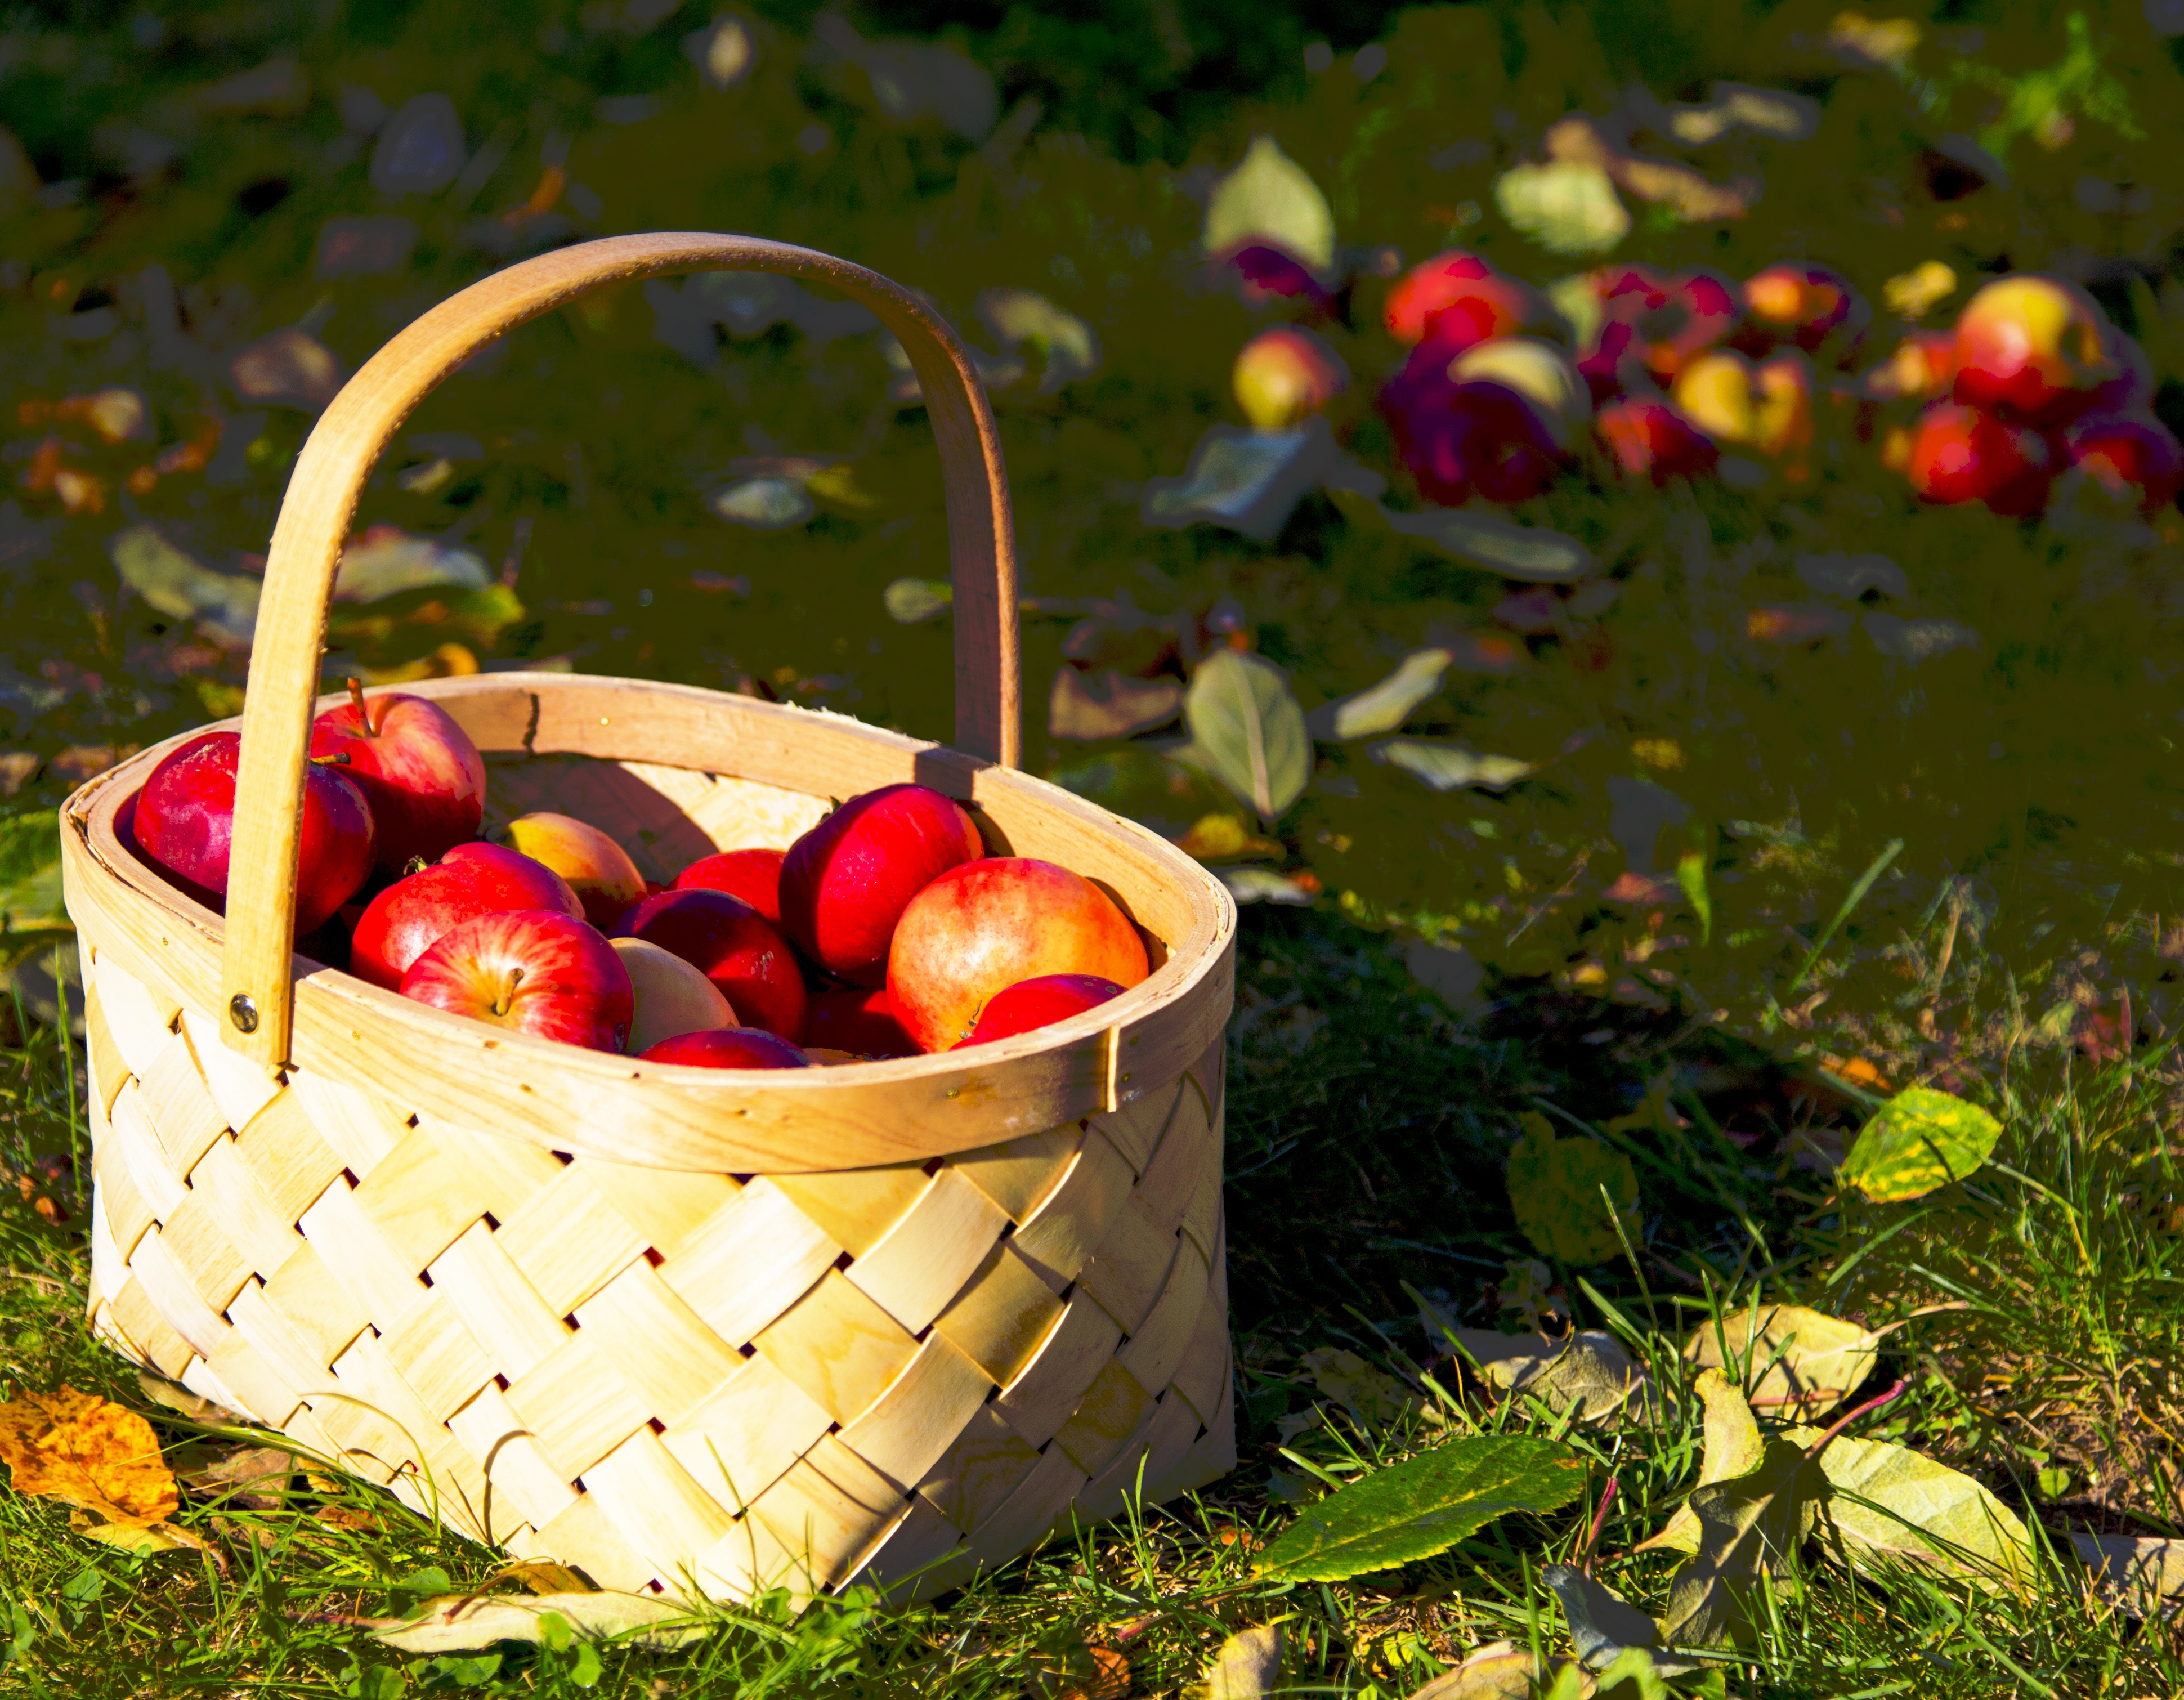
apple, branch, plant, cart, fruit, leaf, flower, food, produce, autumn, picnic, apples, flowering plant, rose family, land plant